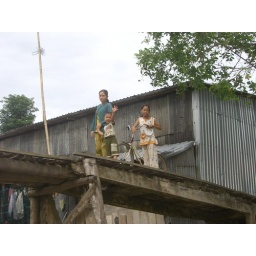
Kid waving hand while standing on a small wooden bridge made by local people to cross the water...